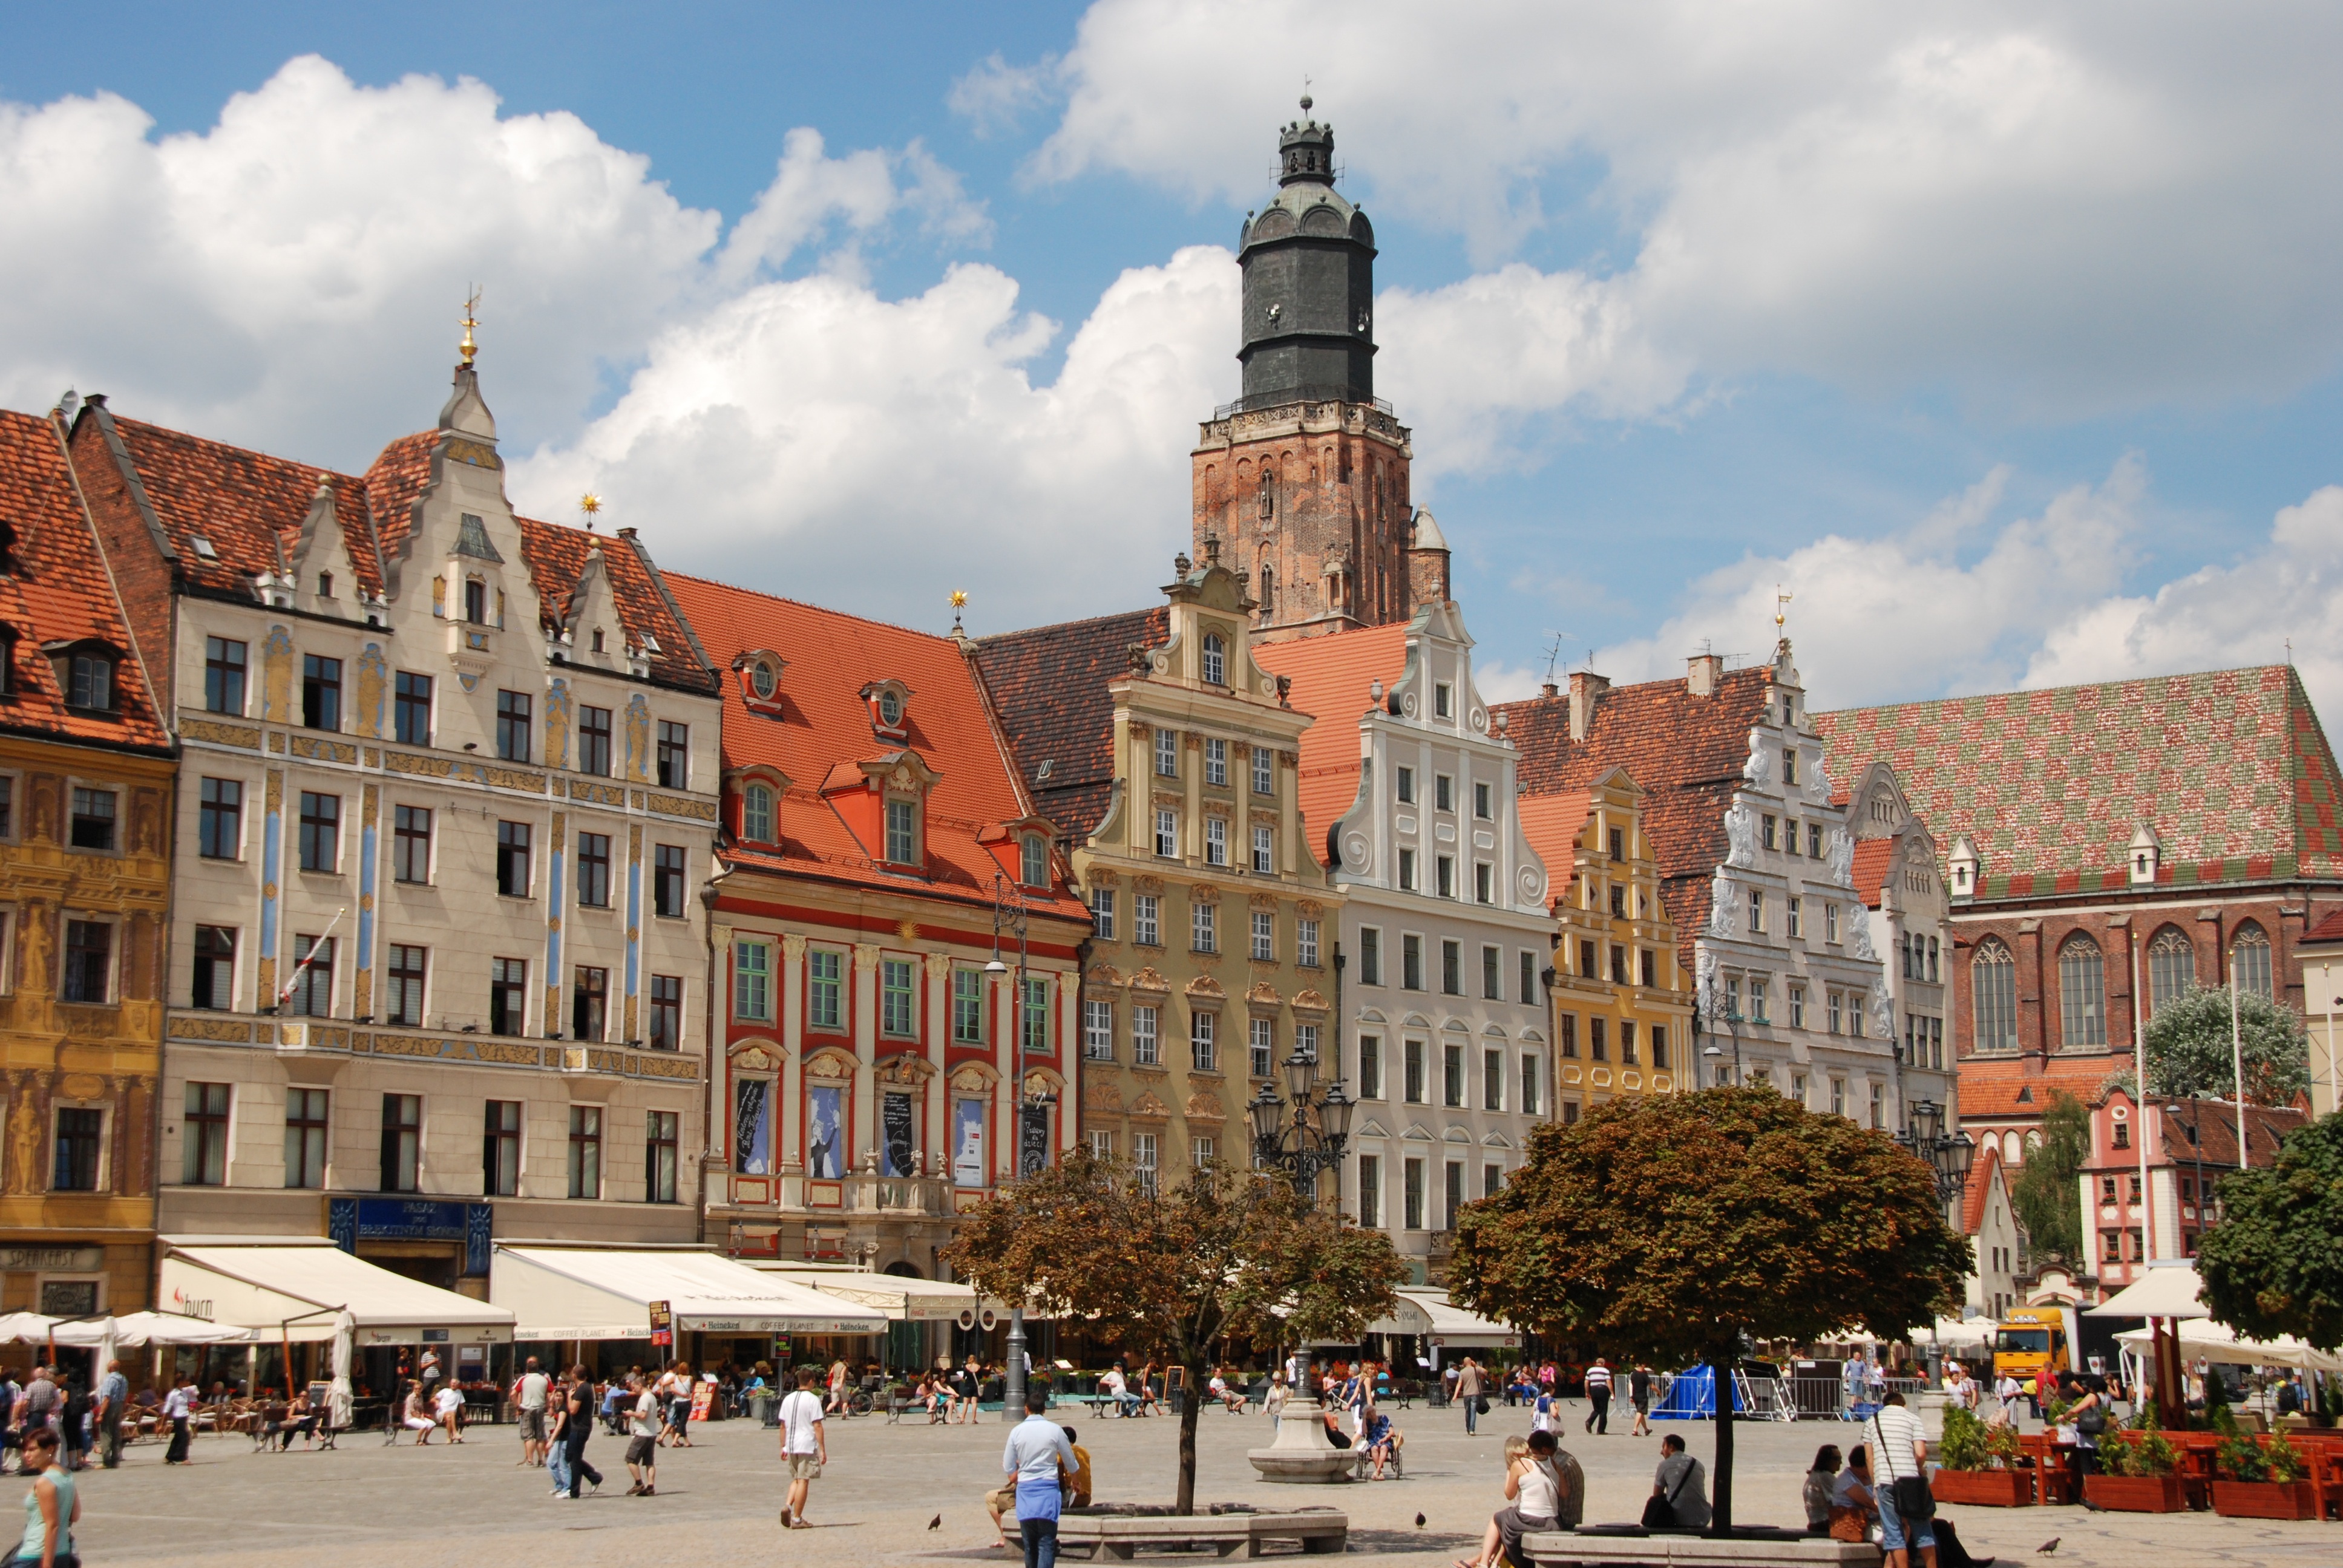
architecture, town, building, city, cityscape, downtown, tower, plaza, square, landmark, facade, tourism, waterway, public space, houses, poland, history, town square, neighbourhood, wroc aw, human settlement